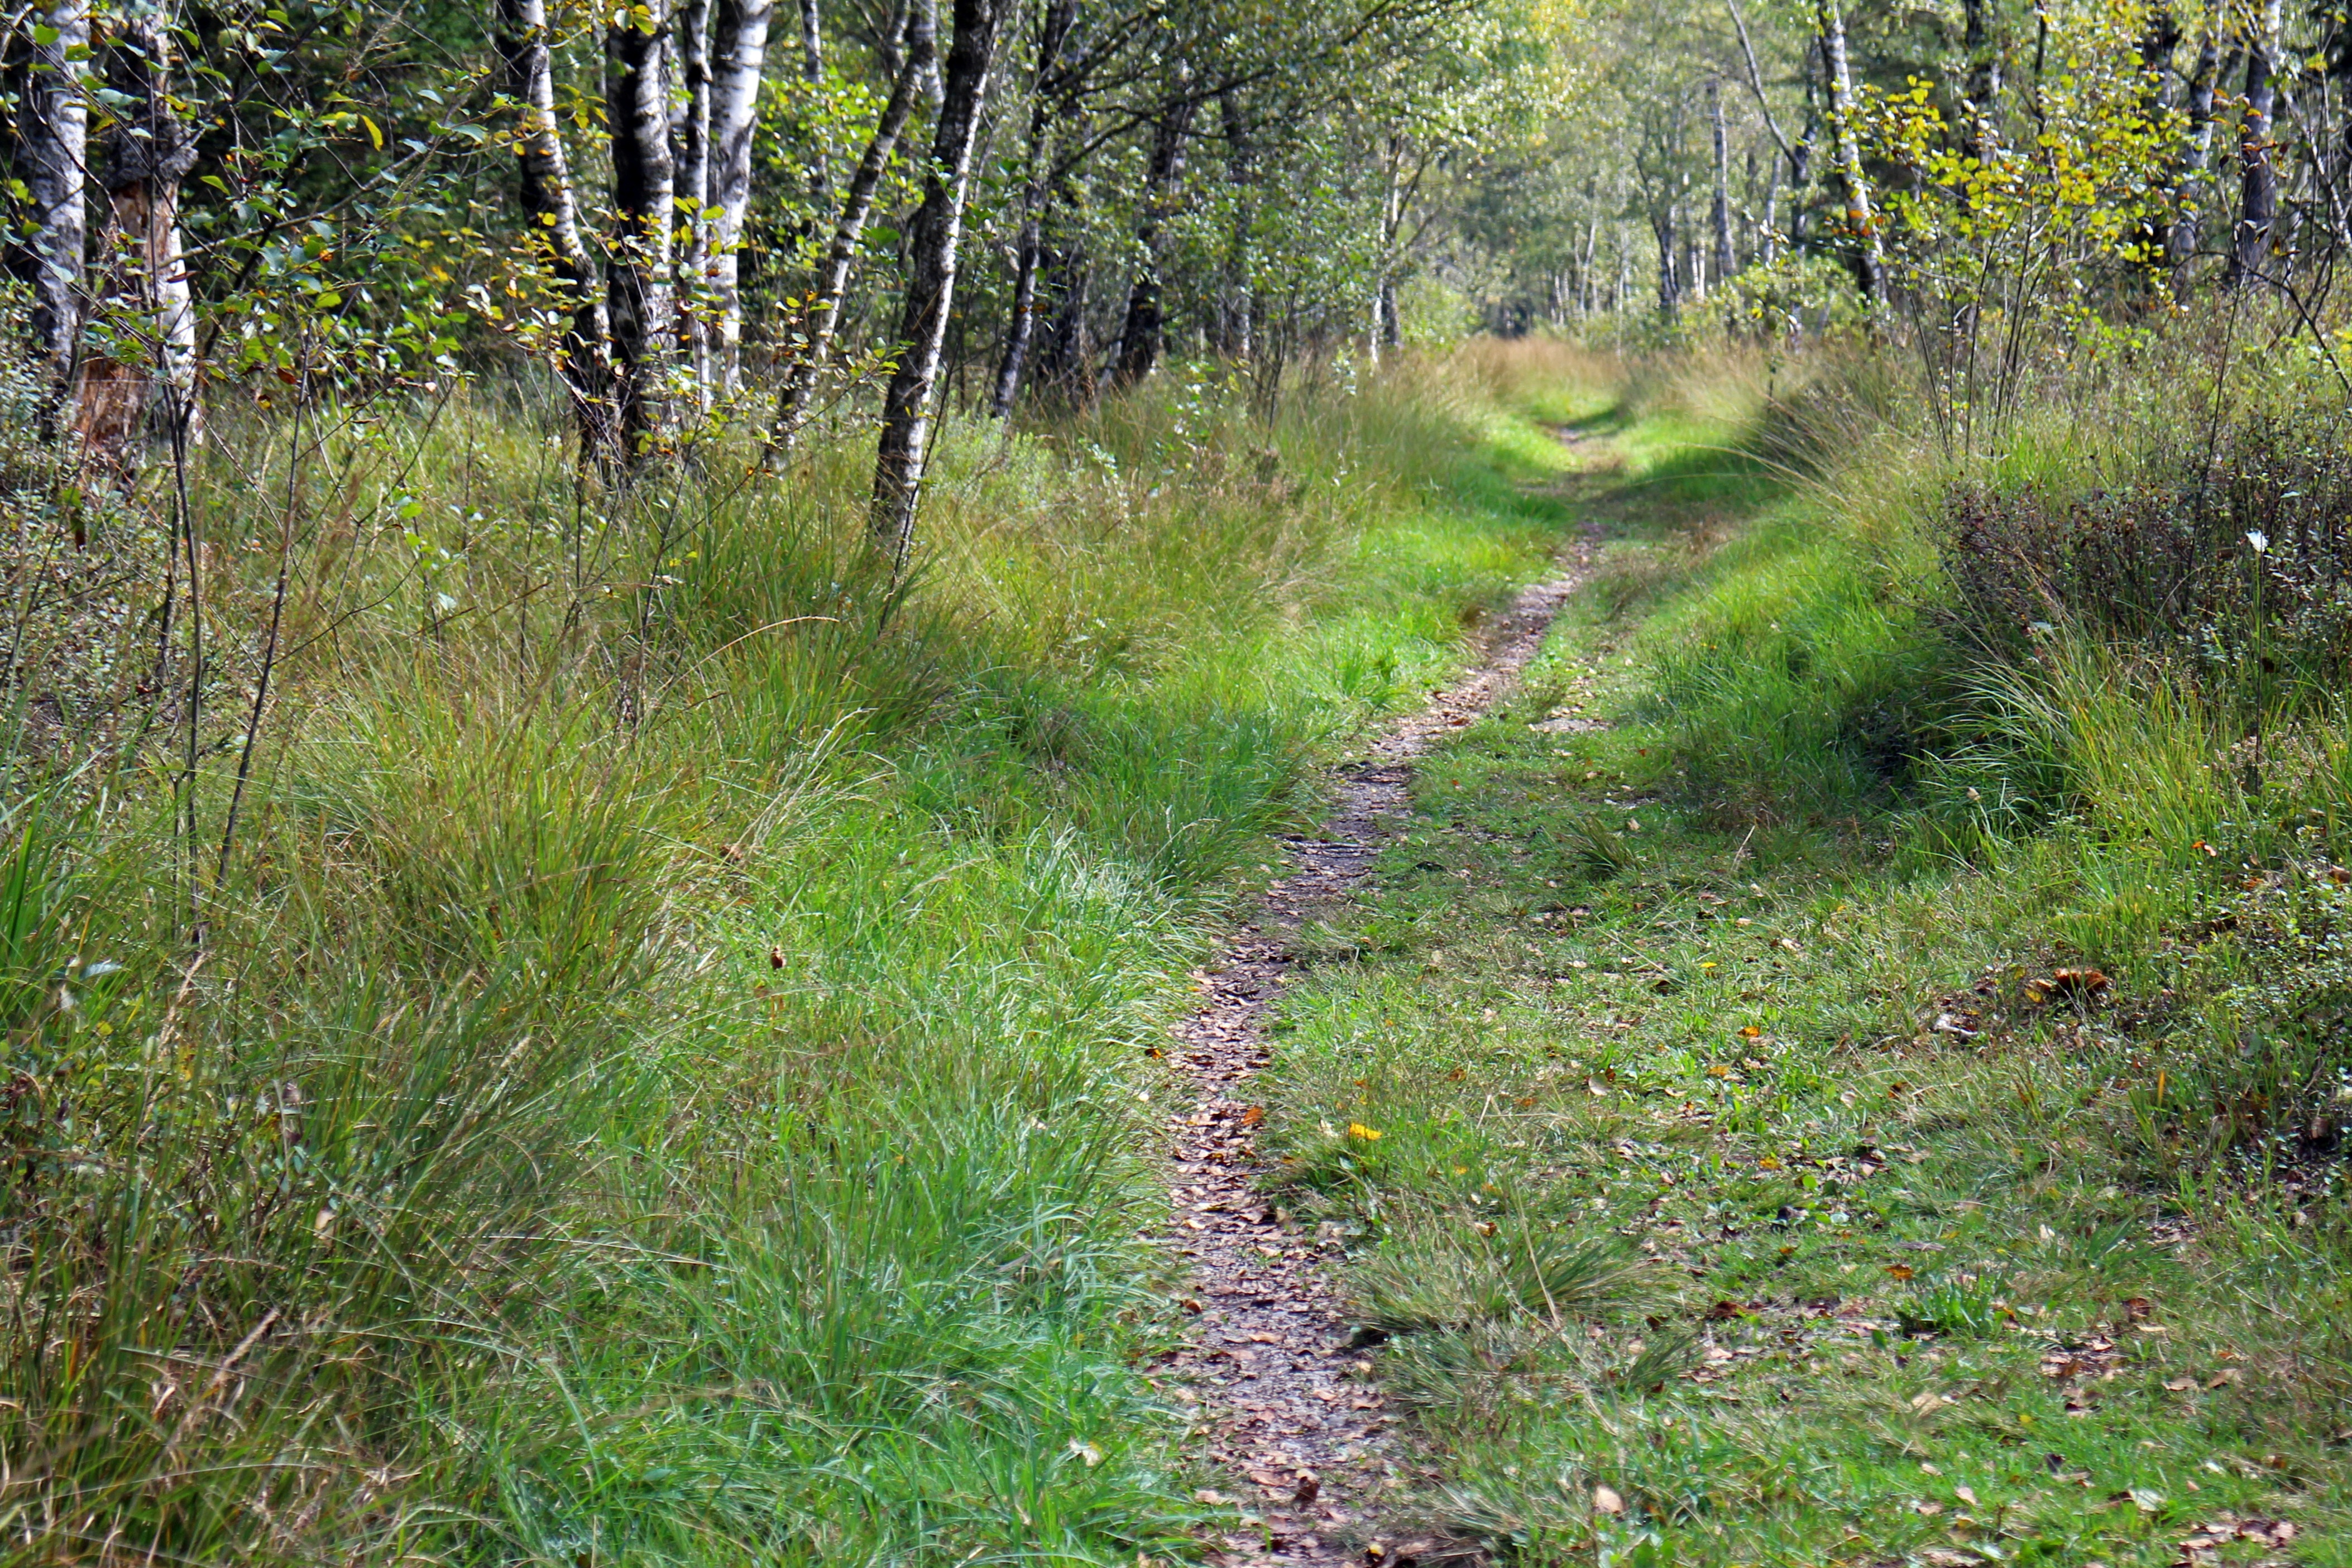
tree, nature, forest, path, grass, wilderness, hiking, trail, meadow, prairie, flower, walk, wildlife, stream, green, soil, leisure, lane, waterway, trees, shrub, wetland, bog, promenade, woodland, habitat, away, nature trail, ecosystem, recovery, forest path, biome, natural environment, grass family